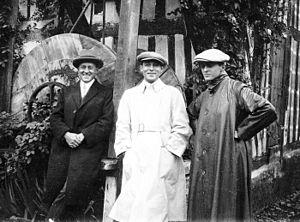
André Daven est un acteur, producteur et réalisateur français, né Lucien André Davenport le 13 mars 1899 à Marseille, mort le 17 novembre 1981 en son domicile dans le 8ᵉ arrondissement de Paris.